Schloss Rosenau, Coburg

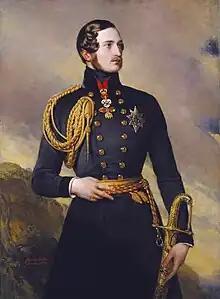
Prince Albert, born at the Rosenau, painted in 1842

In 1731, after Pernau's death, the estate was bought by Frederick II, Duke of Saxe-Gotha-Altenburg. Due to the debts of a successor, the Rosenau passed out of the family, but in 1805 Francis, Duke of Saxe-Coburg-Saalfeld, bought it back as a summer residence for his own son and heir, Ernest, who later became Duke of Saxe-Coburg and Gotha. Between 1808 and 1817 the main house was fully renovated and reconstructed in the Gothic Revival style under the supervision of the Prussian architect Karl Friedrich Schinkel. Its Marble Hall ("Marmorsaal"), with three aisles, takes up half of the ground floor and is so called from its decoration with grey marble. At the same time as the reconstruction of the house, the park was redesigned in the style of an English garden.